Manu National Park

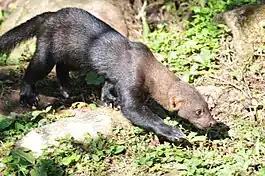

About 160 species of mammals have been reported in the park. Mammals found in the lowland rainforest zone of the park include: the jaguar, the tayra, the giant armadillo, the puma (also present in mountainous areas), the ocelot, the collared peccary, the giant otter, the Peruvian spider monkey, the Mexican free-tailed bat, the jaguarundi, the capybara, the tufted capuchin, the white-lipped peccary, the greater bulldog bat, the Southern Amazon red squirrel, the marsh deer, the water opossum, the red brocket, the brown-throated sloth, the black-capped squirrel monkey, the South American tapir, the southern tamandua, the moustached tamarin, the pacarana, etc. Mammals reported from mountain zones in the park include: the white-tailed deer, the Andean fox, the mountain paca, the long-tailed weasel, the montane guinea pig, the spectacled bear, etc.